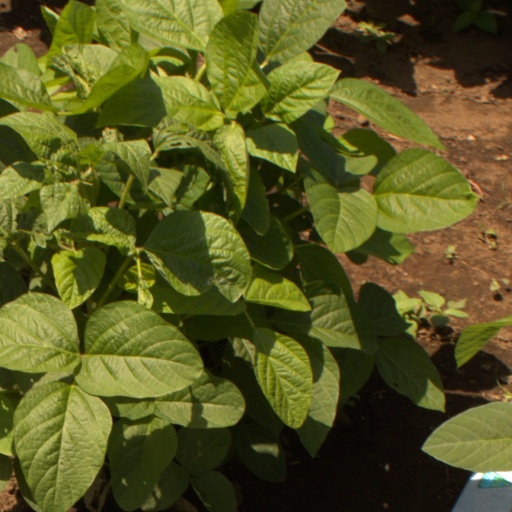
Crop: soybean